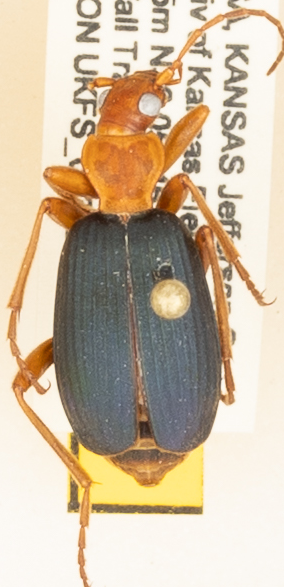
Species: Brachinus alternans
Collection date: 2019-08-06
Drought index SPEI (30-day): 0.494
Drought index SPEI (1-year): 1.69
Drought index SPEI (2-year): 0.738